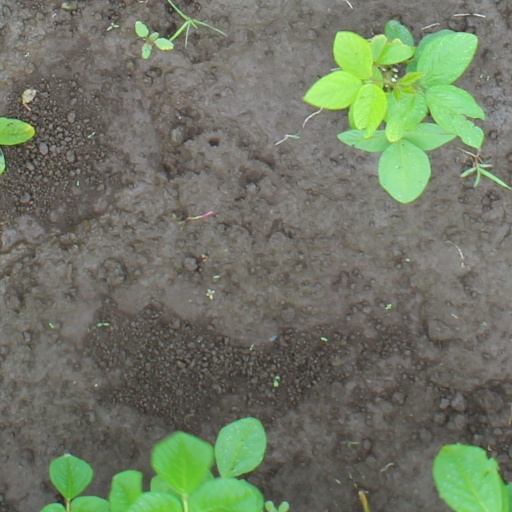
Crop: soybean